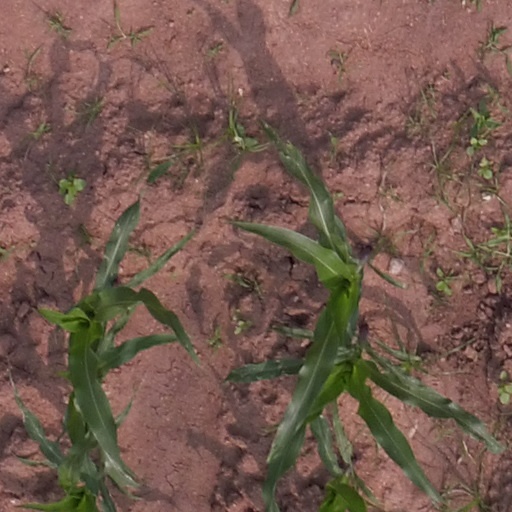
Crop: maize; corn